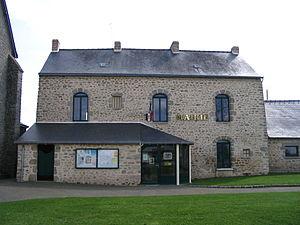
La mairie de Belgeard, Mayenne, France.
Belgeard est une commune française, située dans le département de la Mayenne en région Pays de la Loire, peuplée de 616 habitants.